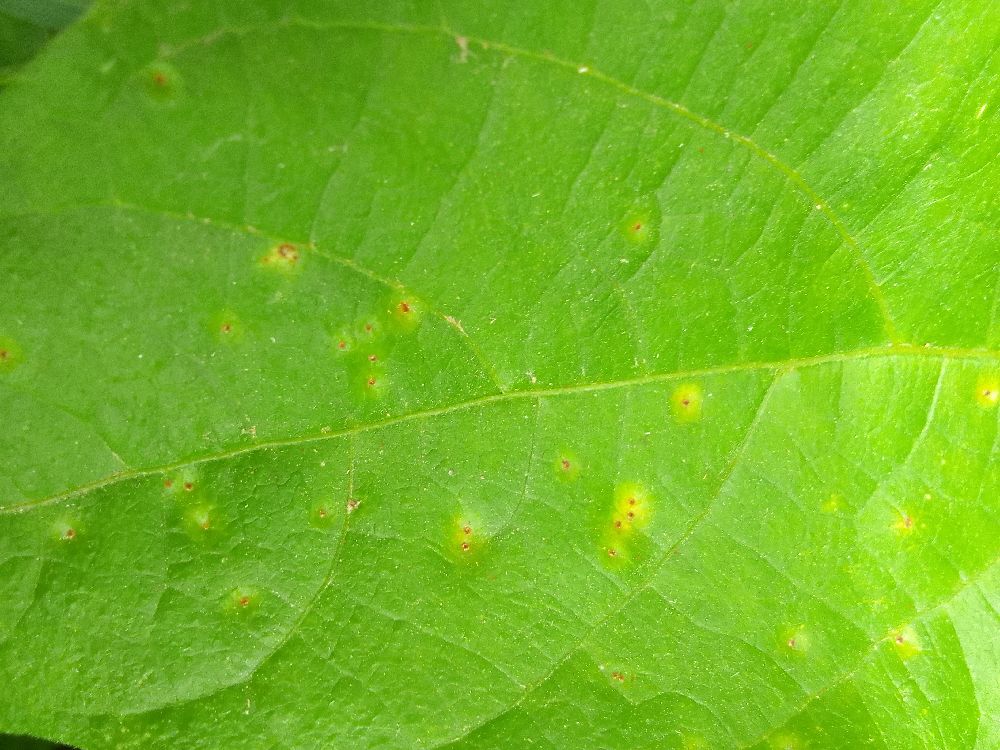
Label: rust